MyRA

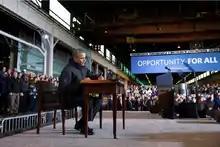
President Obama signing MyRA at the Irvin Plant of U.S. Steel near Pittsburgh.

In July 2017, the Treasury Department announced that the program would be phased out. Deposits are no longer accepted as of December 4, 2017